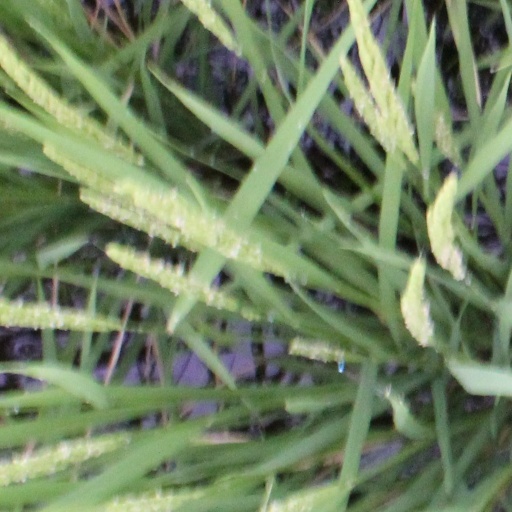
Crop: rice